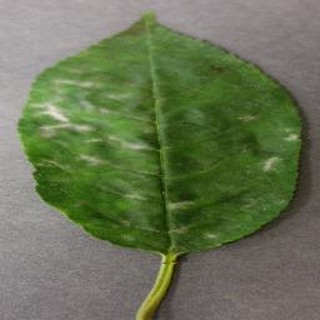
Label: cherry_powdery_mildew